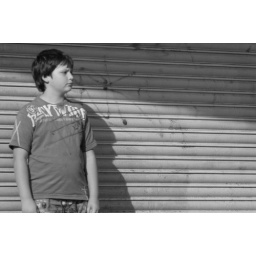
boy by wall